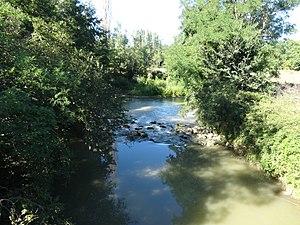
Le Gers à Boucagnères.
Boucagnères est une commune française située dans le département du Gers, en région Occitanie.